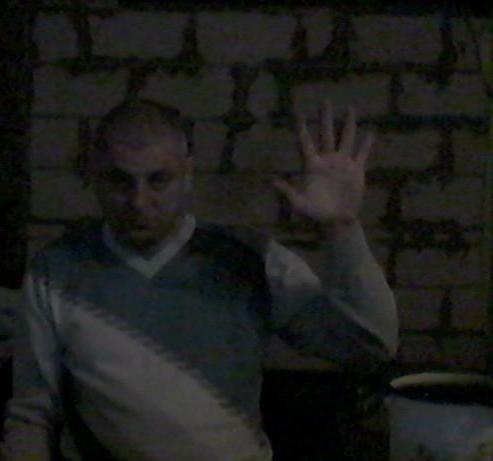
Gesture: palm